Women in Transnistria

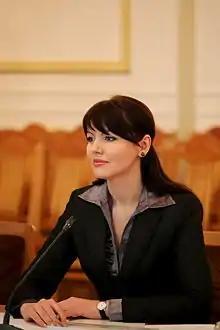
Nina Shtanski, Transnistrian Minister of Foreign Affairs

Ecaterina Arbore, an important Romanian communist activist and feminist, served as the People's Commissar for Health of the Moldavian ASSR between 1924 and 1929.